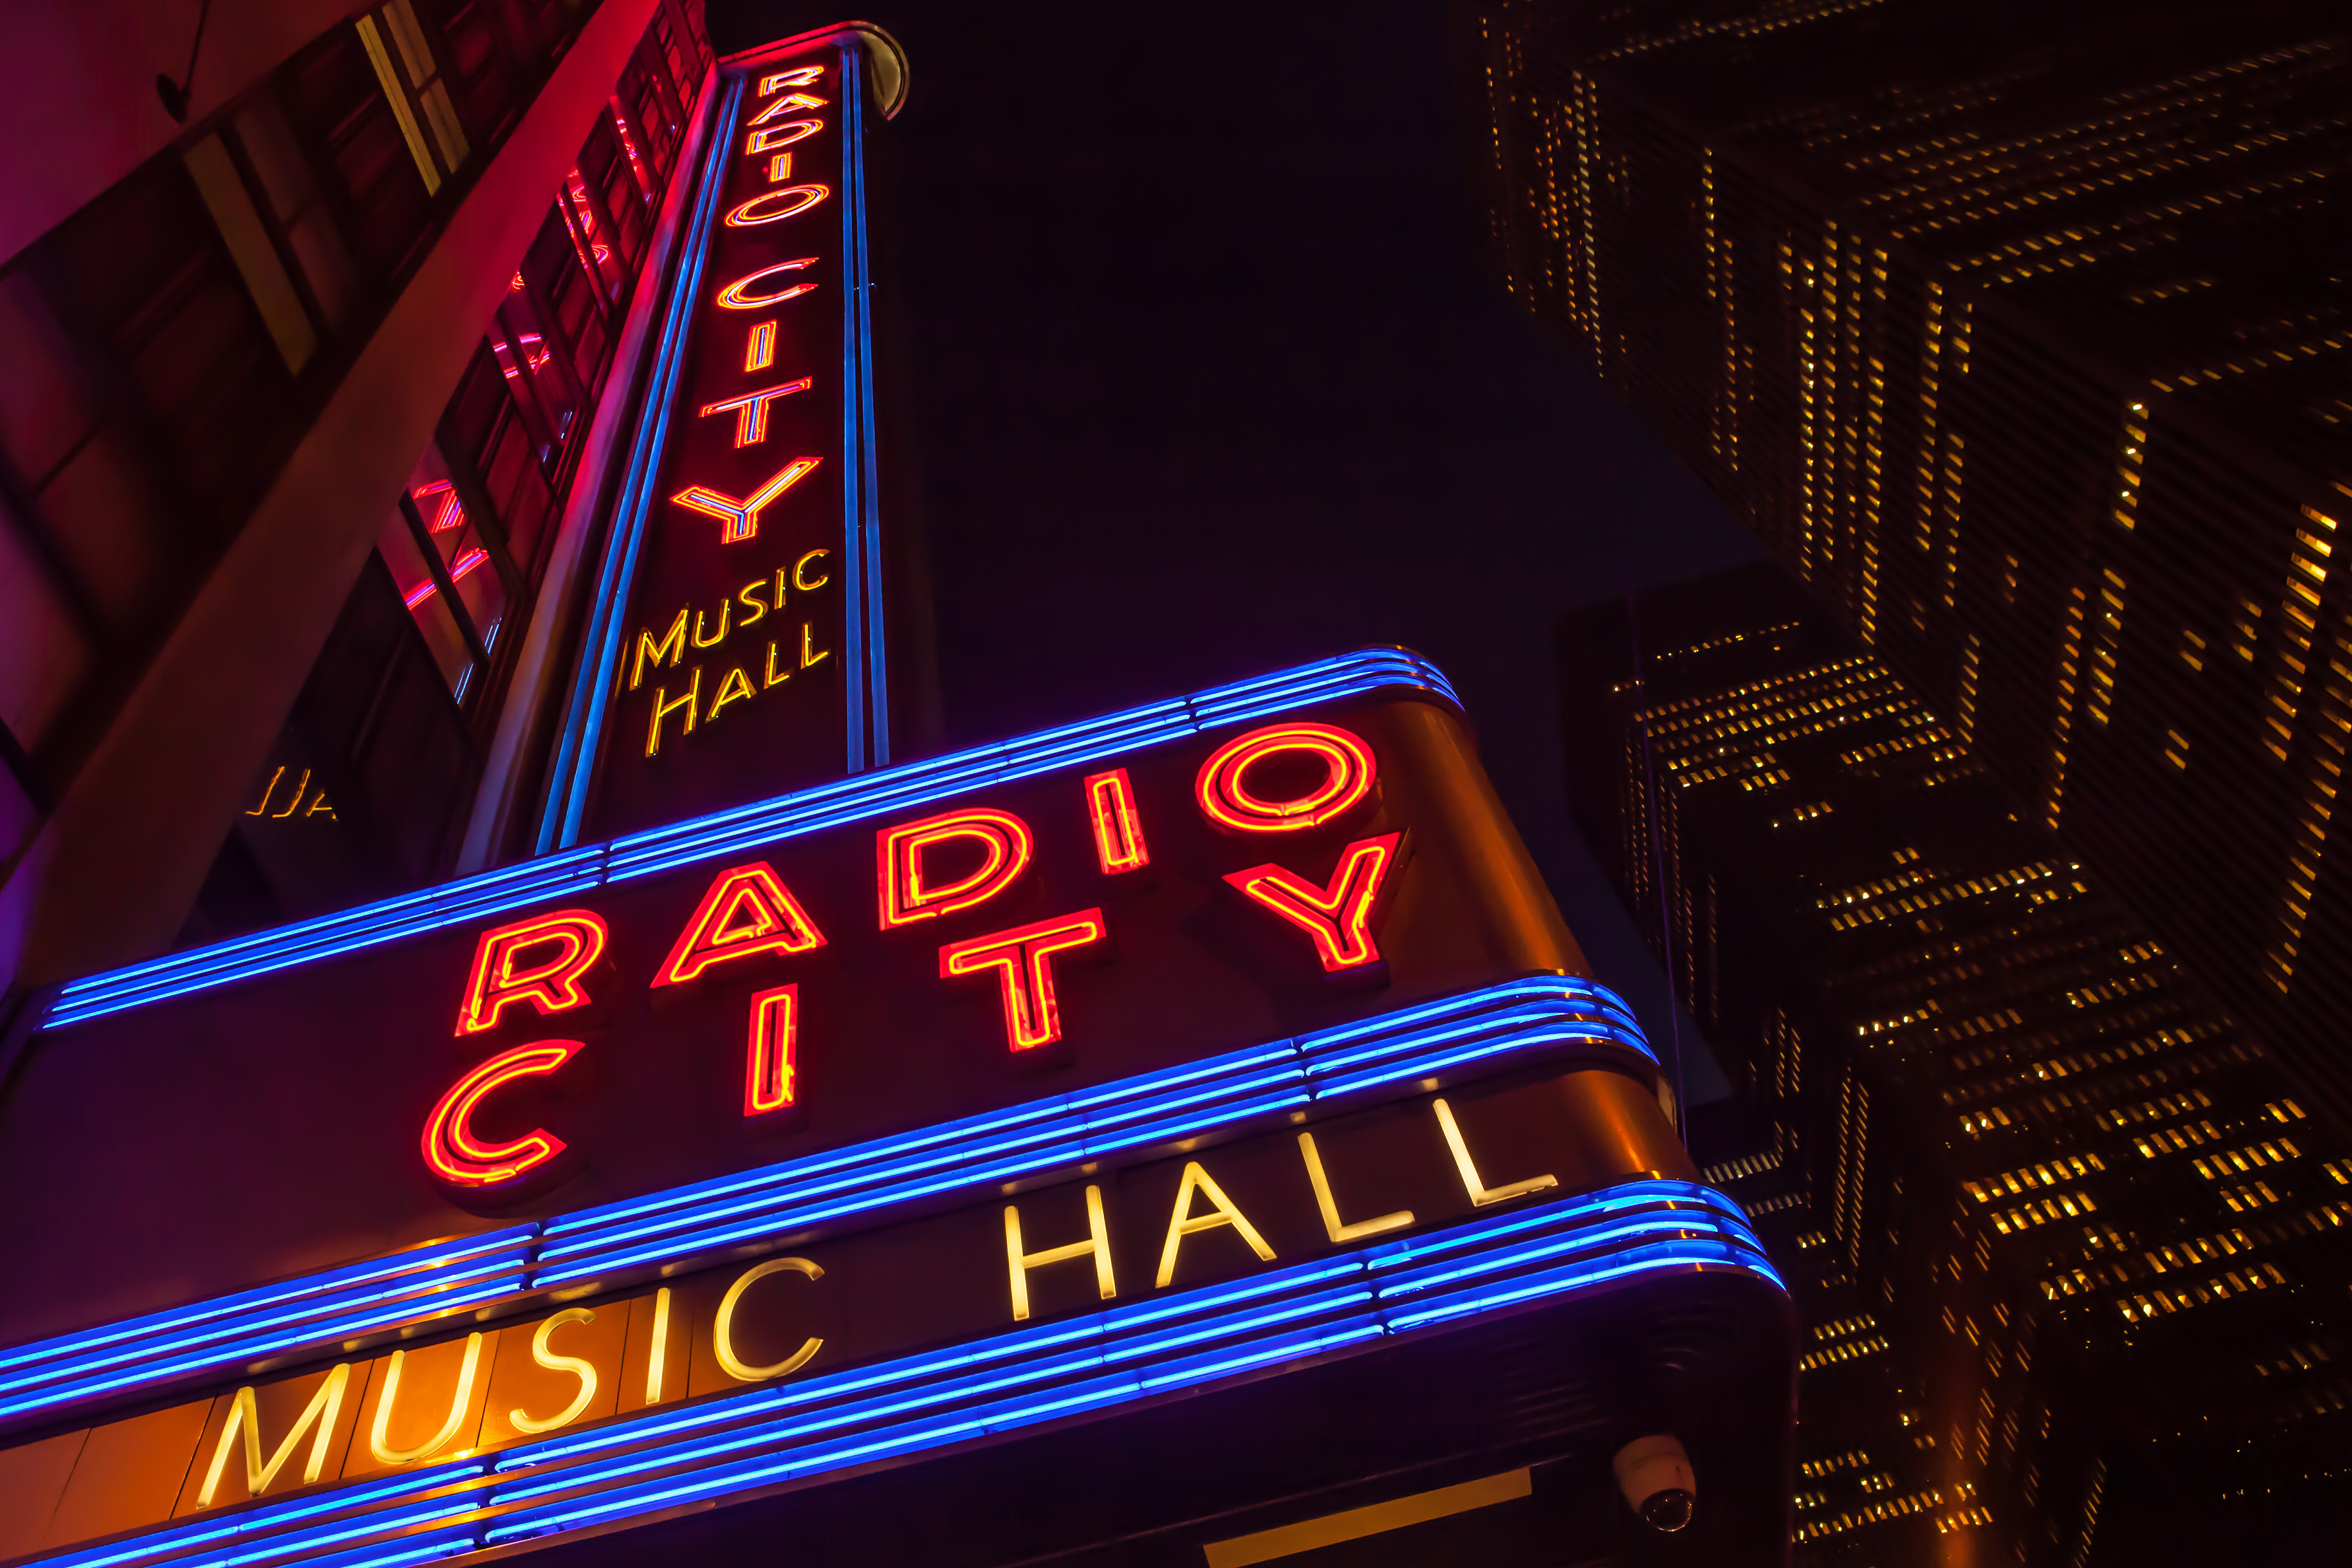
electronic signage, neon sign, neon, landmark, signage, led display, display device, metropolitan area, technology, architecture, metropolis, building